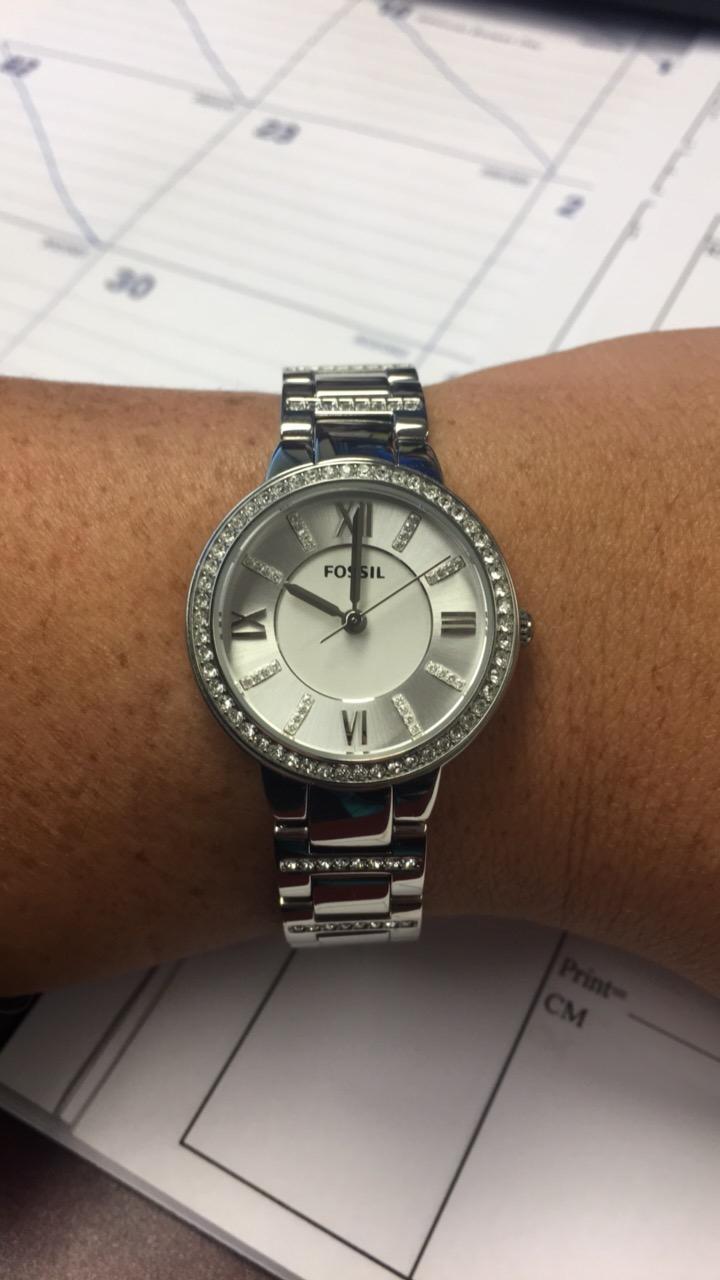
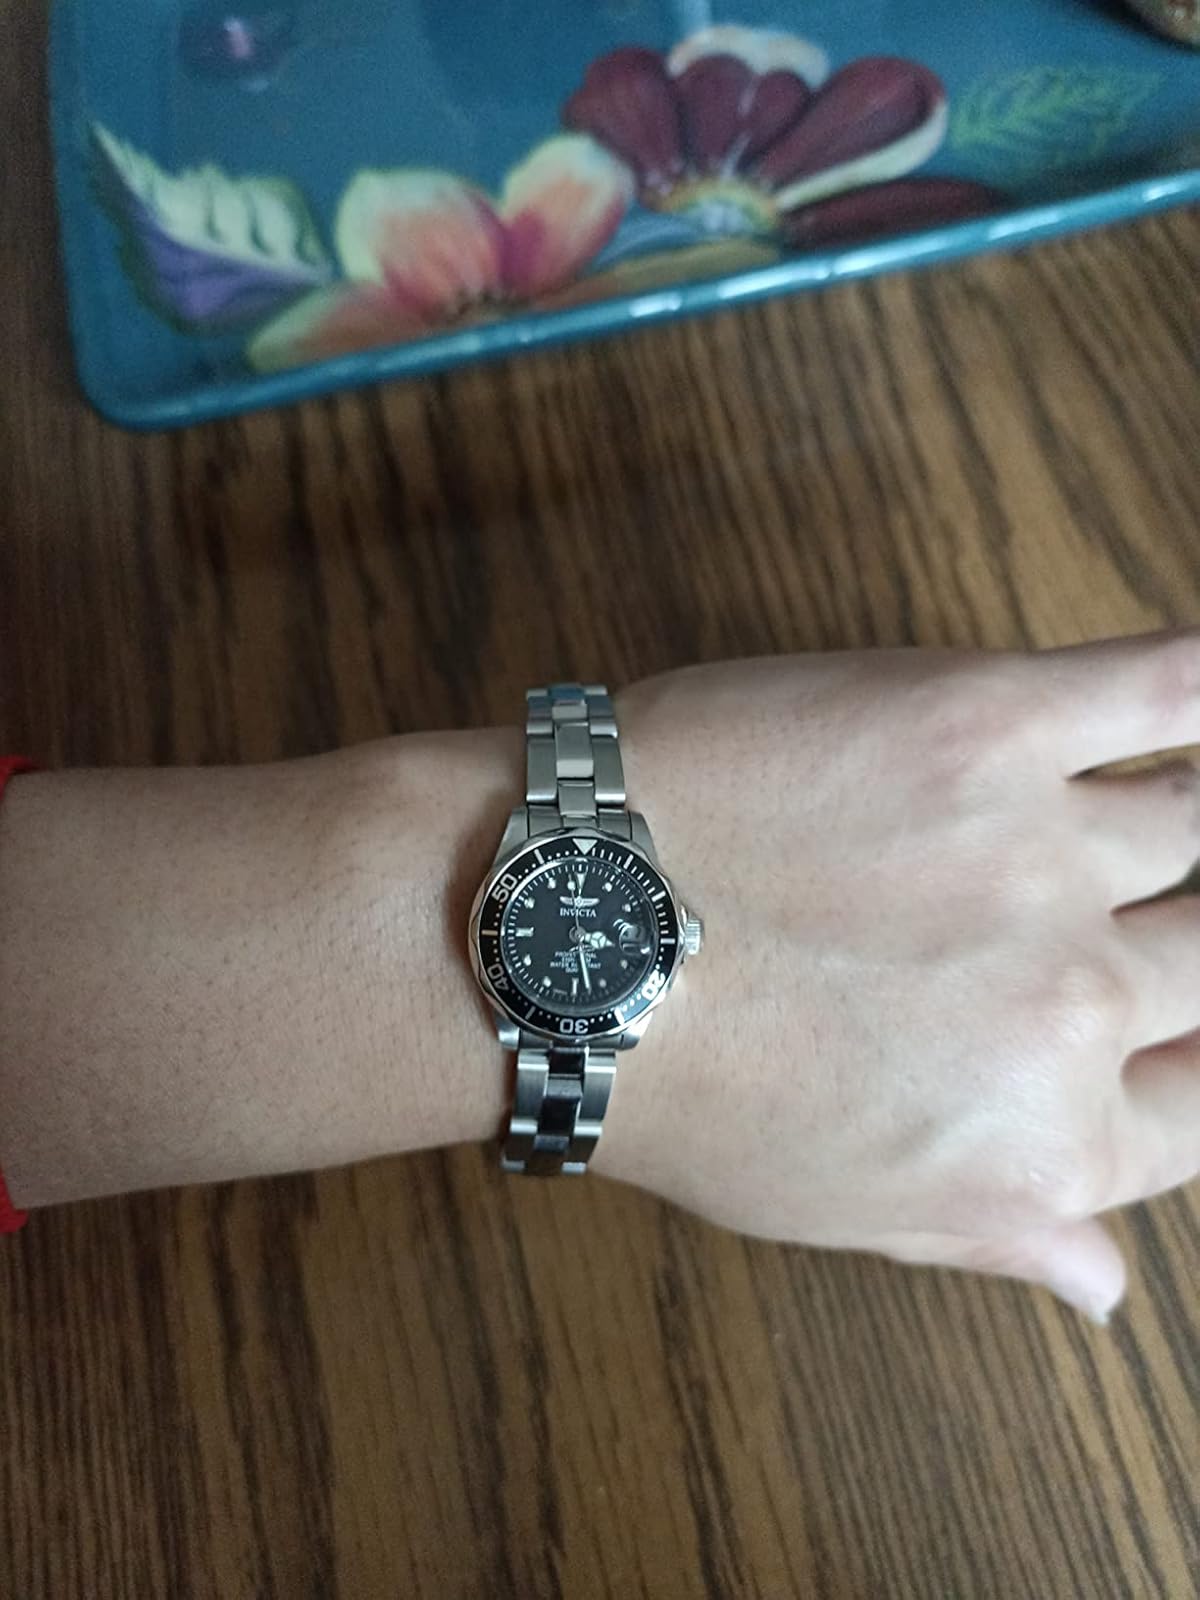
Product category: accessories_watch
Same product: no